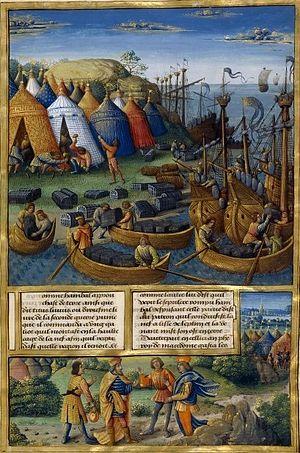
Romuleon-BnF366-fol. 114 Scipion l'Africain et Hannibal
Par Romuléon (Mamerot) ou Romuléon de Mamerot, on entend la traduction française, par Sébastien Mamerot, de la compilation d'histoire romaine connue sous le titre Romuleon, œuvre de l'humaniste bolonais du XIVᵉ siècle Benvenuto da Imola. Une autre traduction, le Romuléon de Miélot, lui est légèrement antérieure. Deux manuscrits du Romuléon de Mamerot sont somptueusement enluminés par Jean Colombe et son atelier.